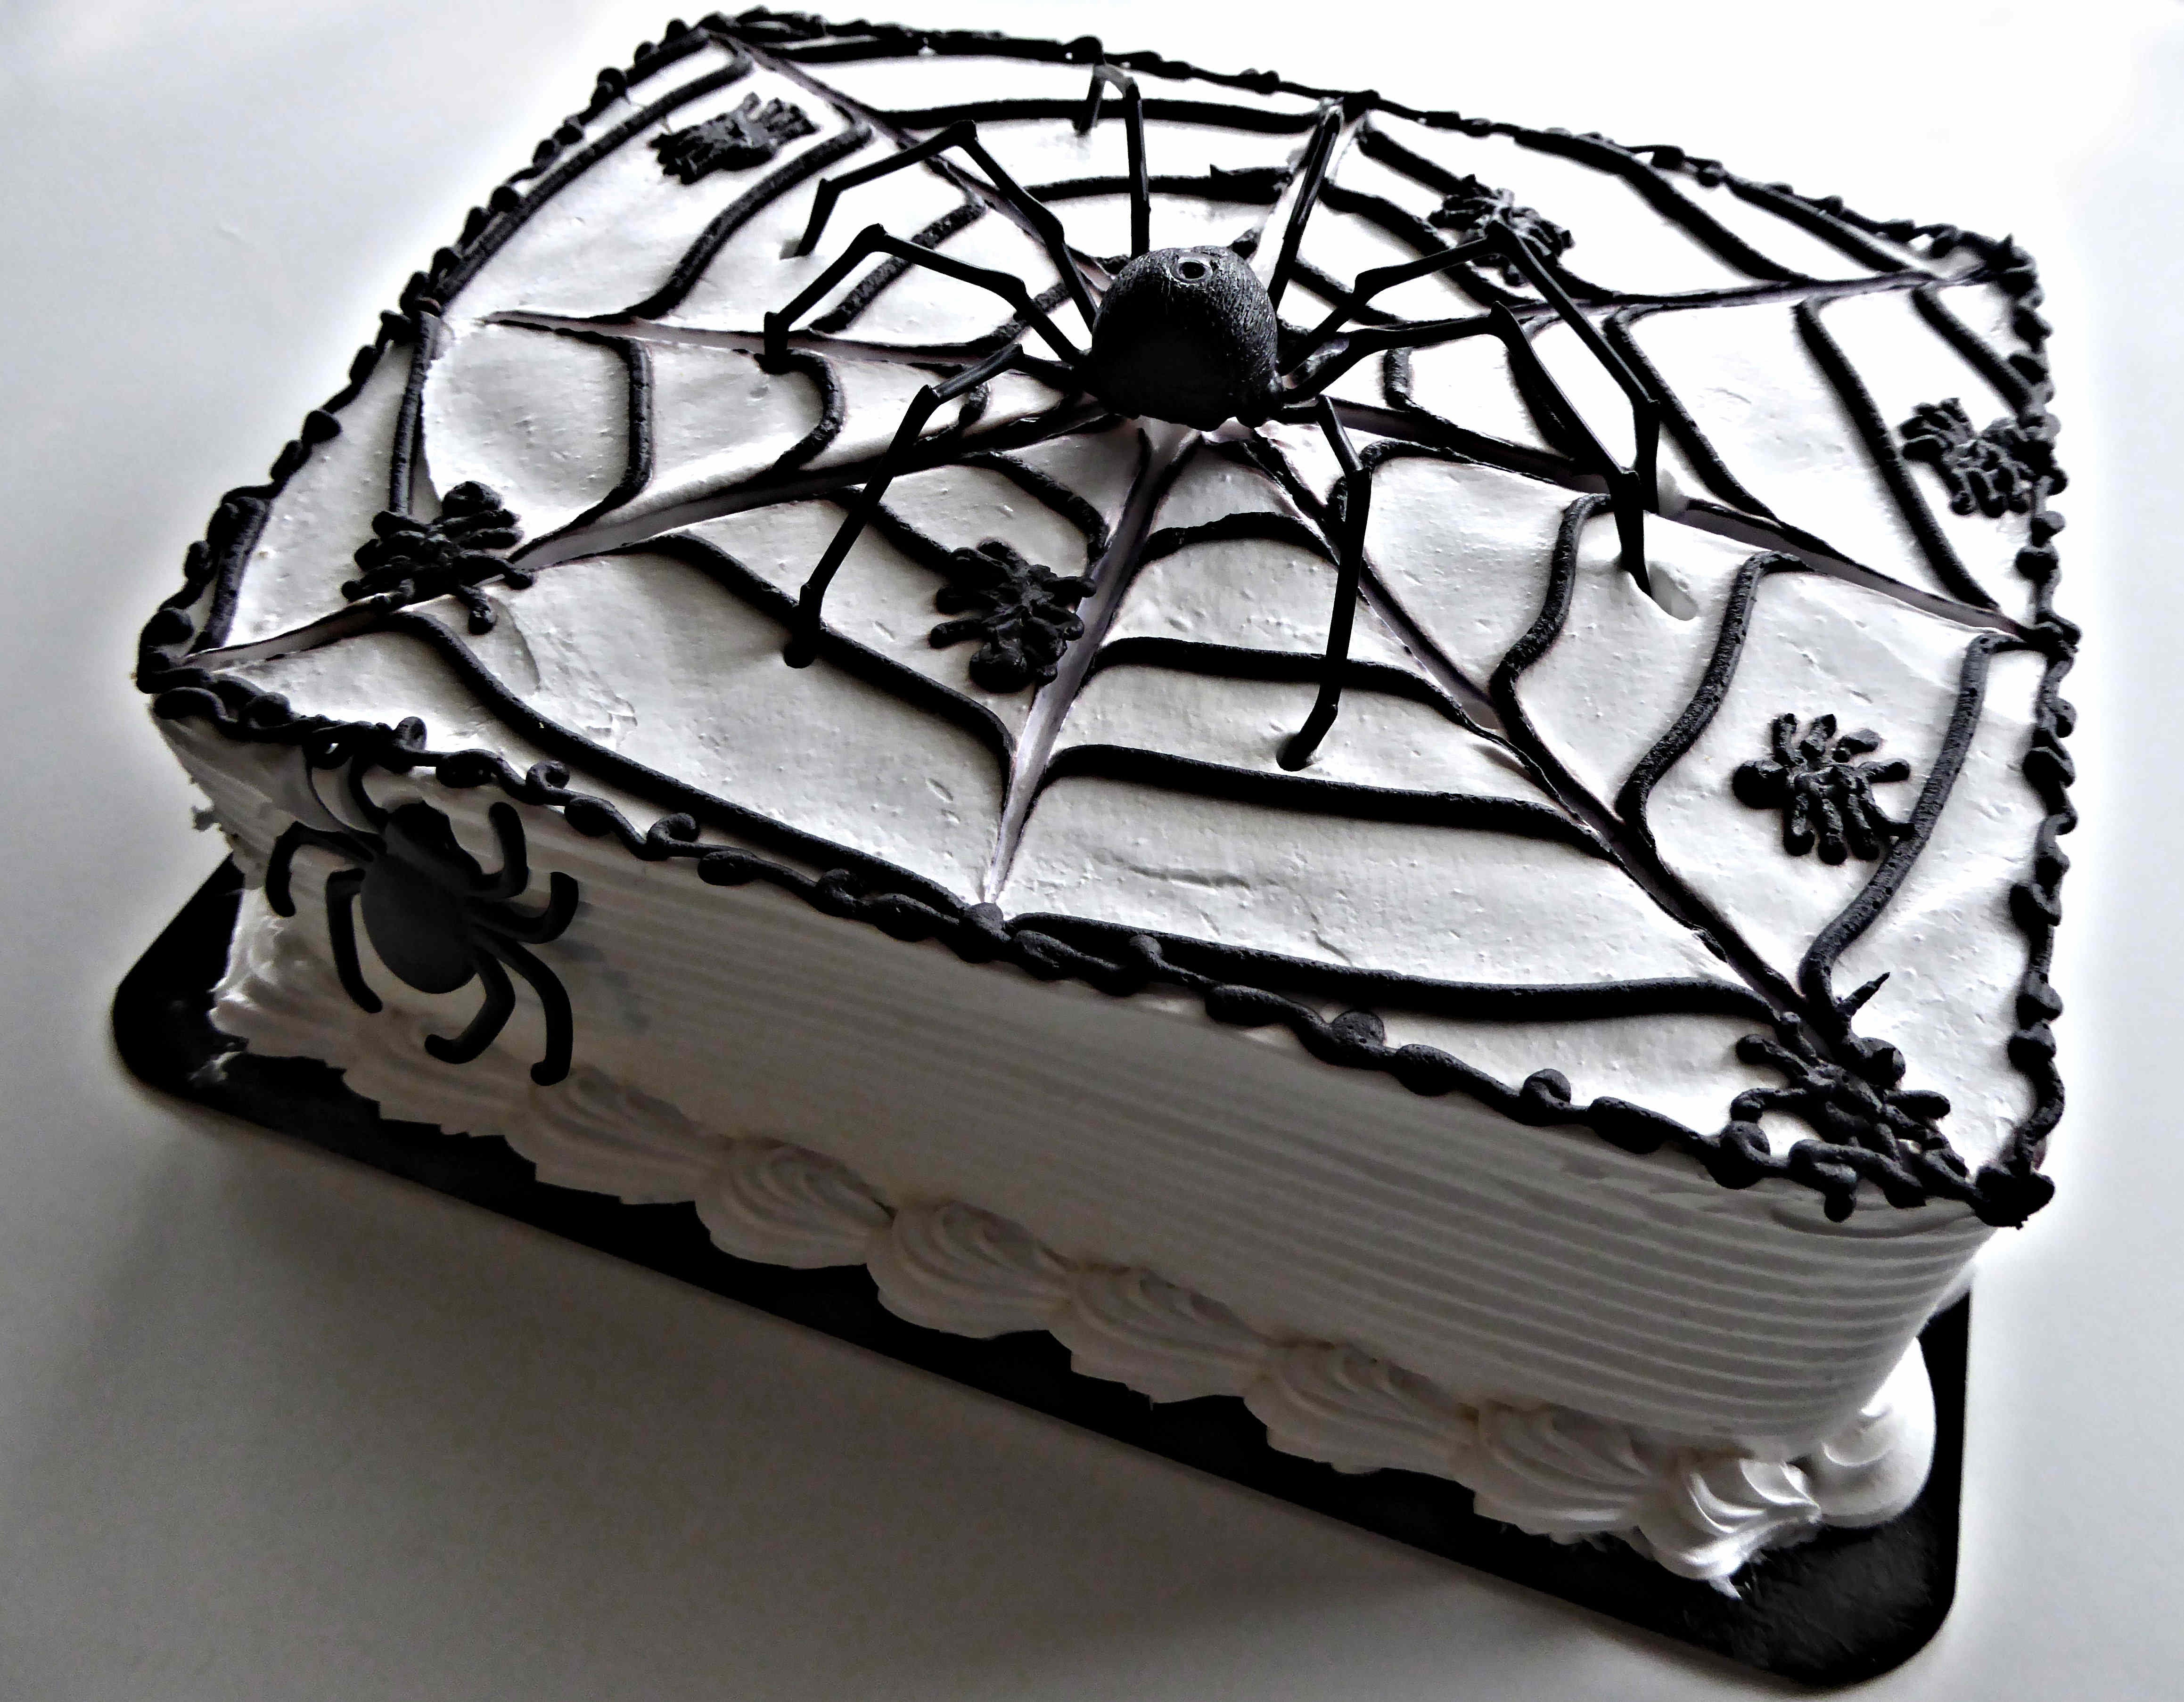
sweet, food, halloween, dessert, cake, material, spider, sketch, icing, halloween spider cake, chocolate white frosting